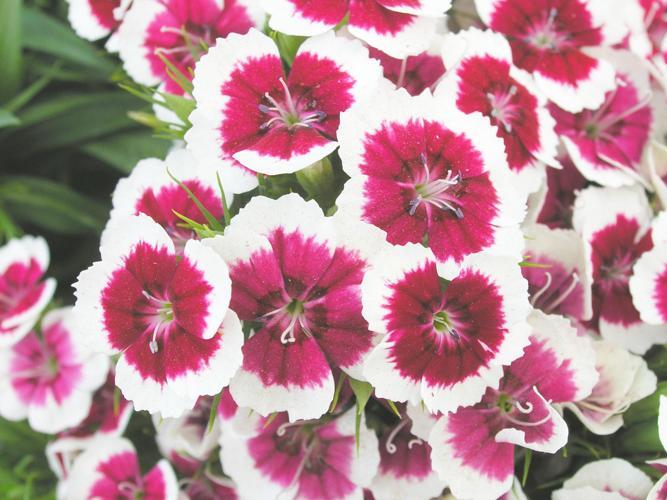
Label: sweet william